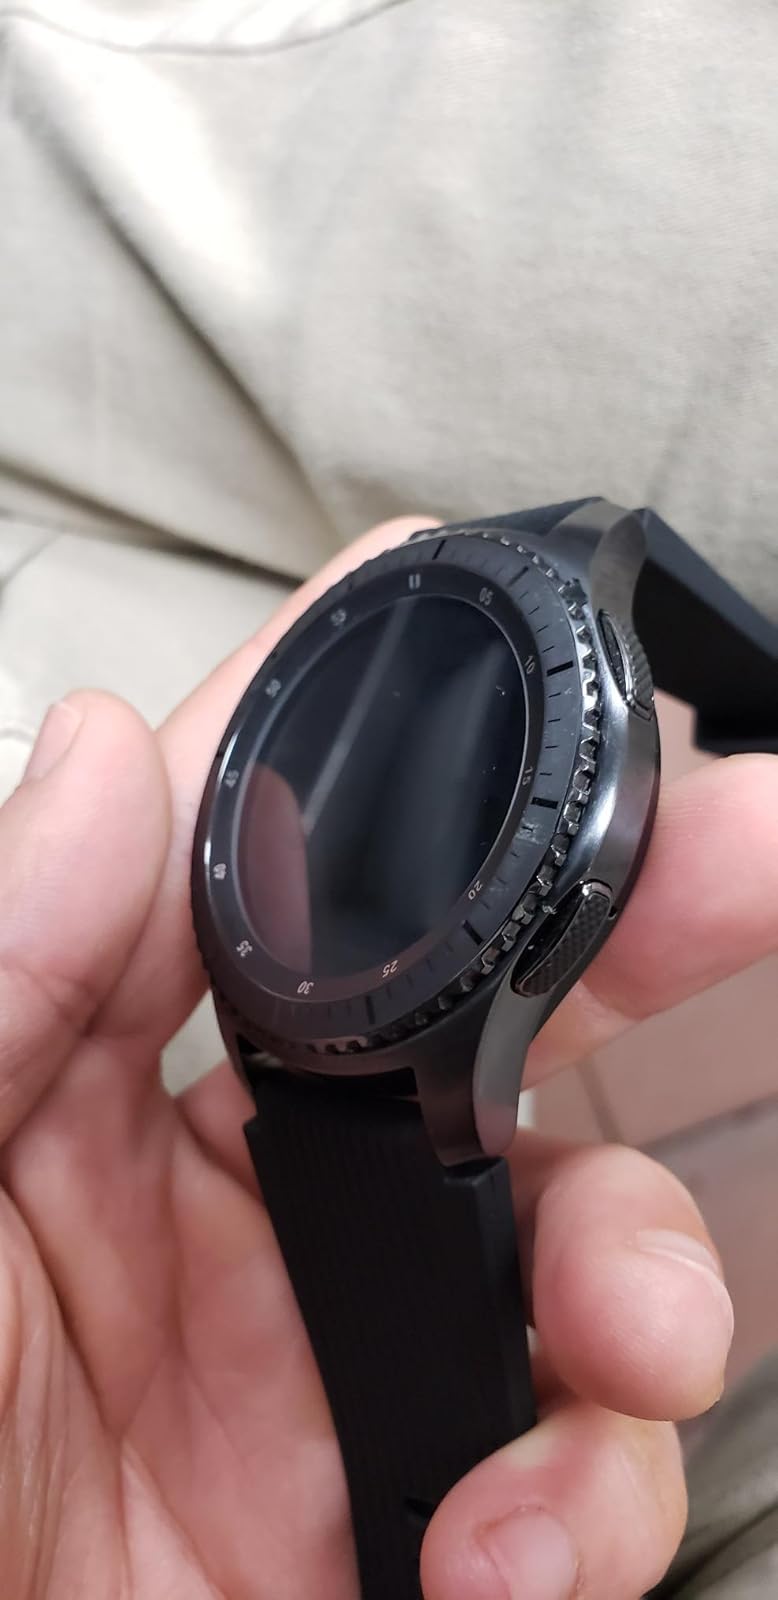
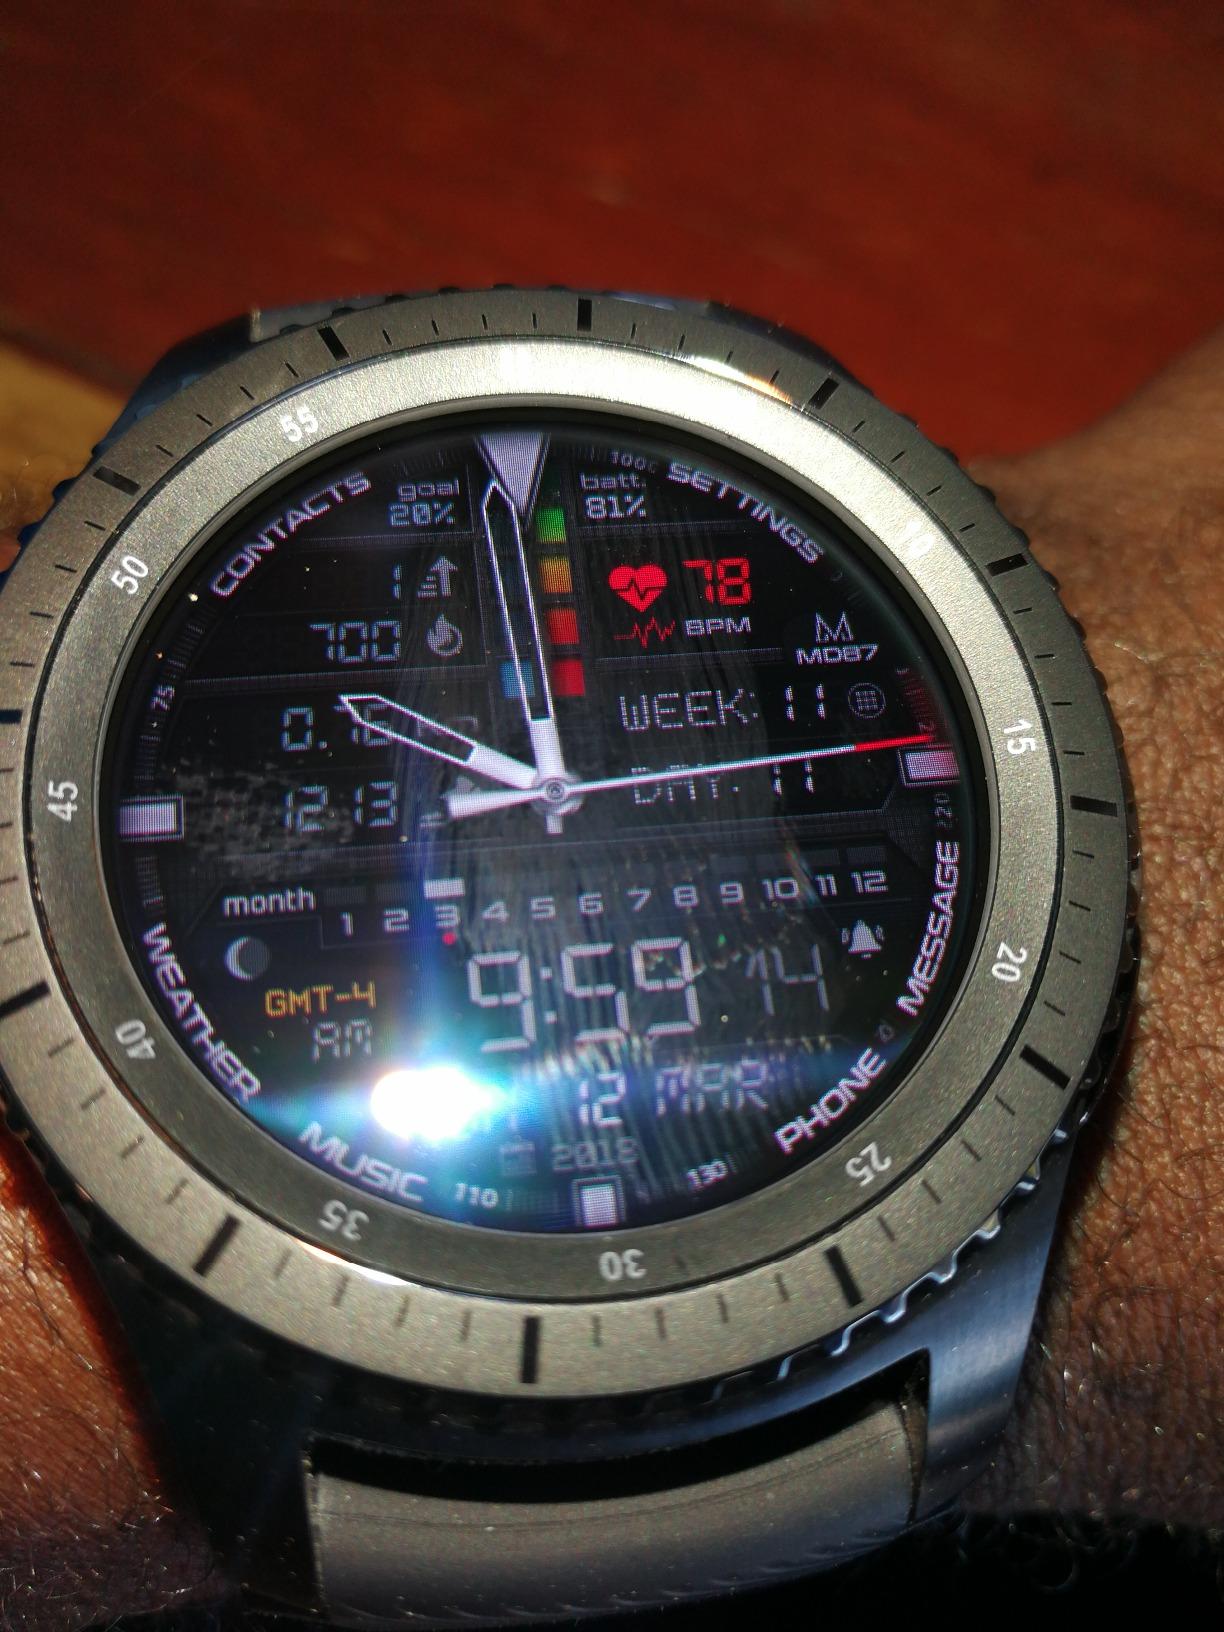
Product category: smartwatch
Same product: yes